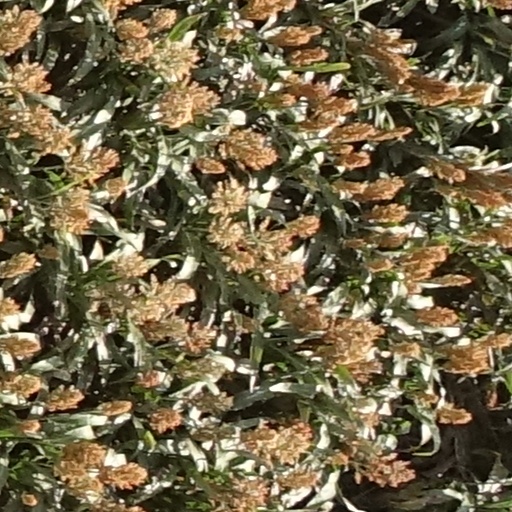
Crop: sorghum